Suicide Hill Ski Jump

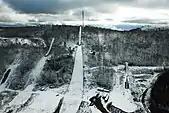
View of all jumps and training facilities

Suicide Hill Ski Jump is a 90-meter ski jump in Negaunee, Michigan. Opened in 1925, it is part of the Ishpeming Ski Club. It is one of three major ski jumps in the Upper Peninsula of Michigan, along with Copper Peak, a larger ski-flying hill, and Pine Mountain Ski Jump.